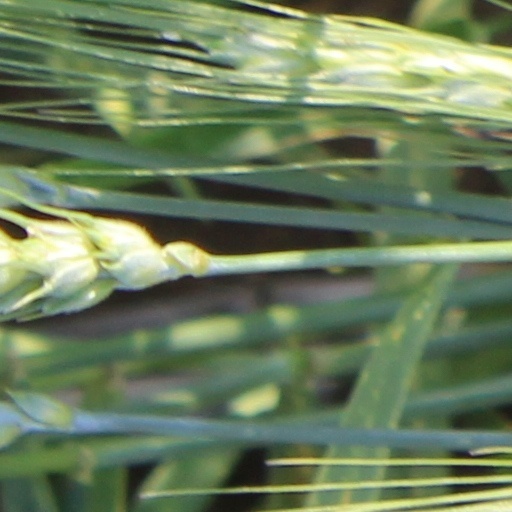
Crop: wheat